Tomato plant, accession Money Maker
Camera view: tilt-top (135 deg); turntable rotation: 60 degrees
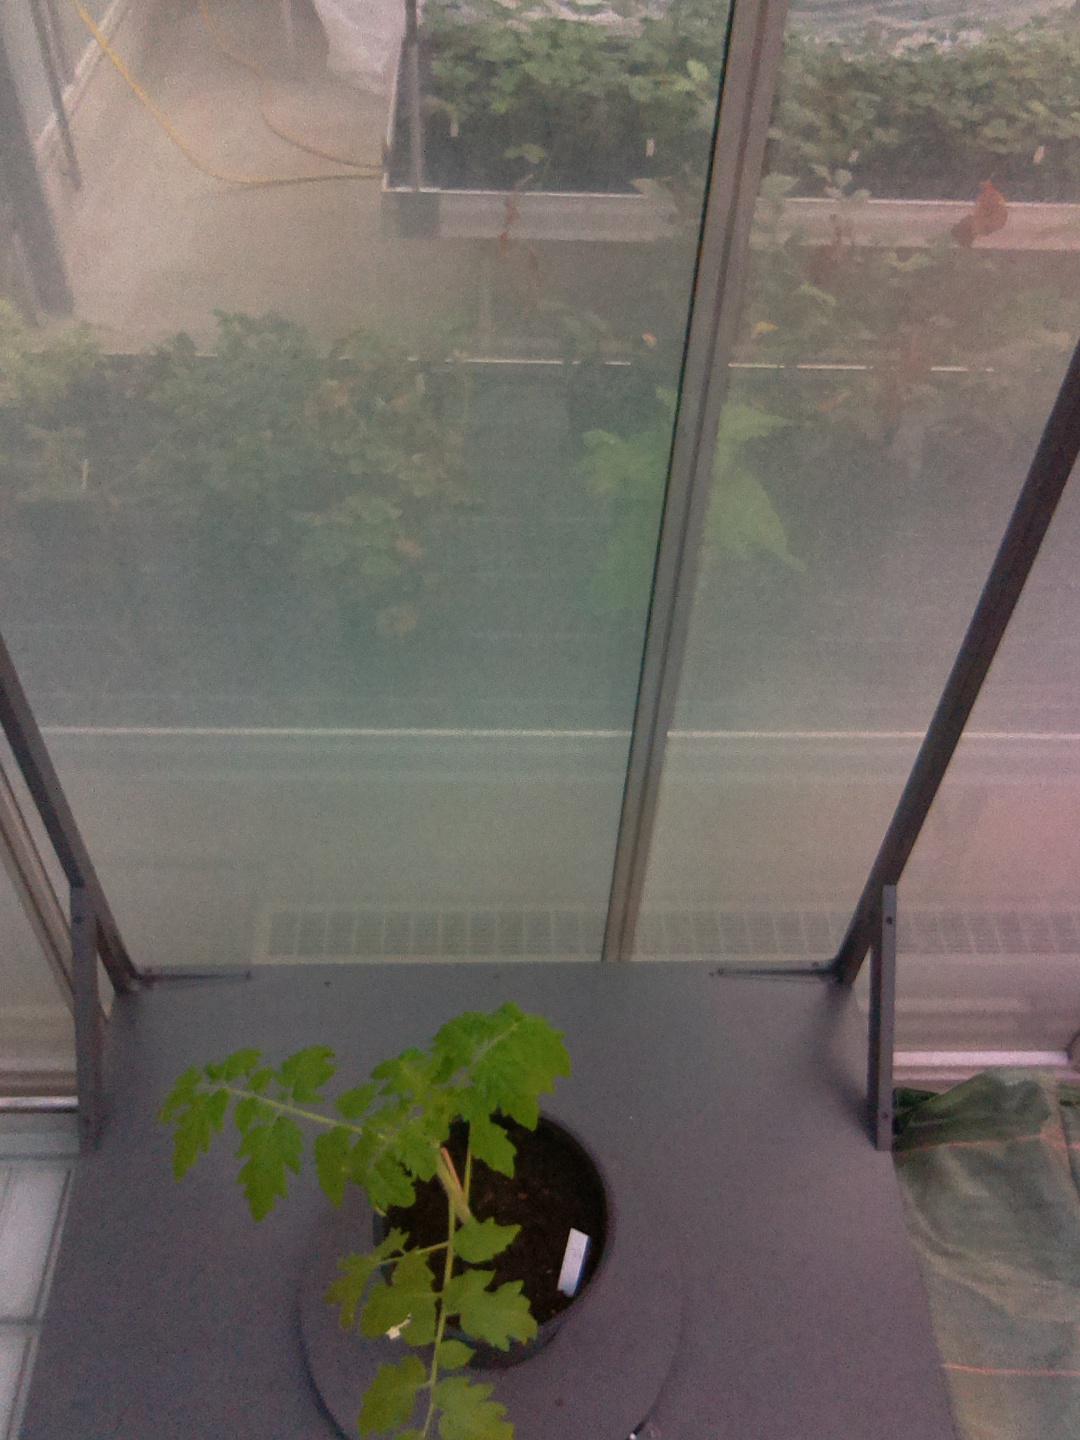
BBCH growth stage 13: 6 of true leaves visible